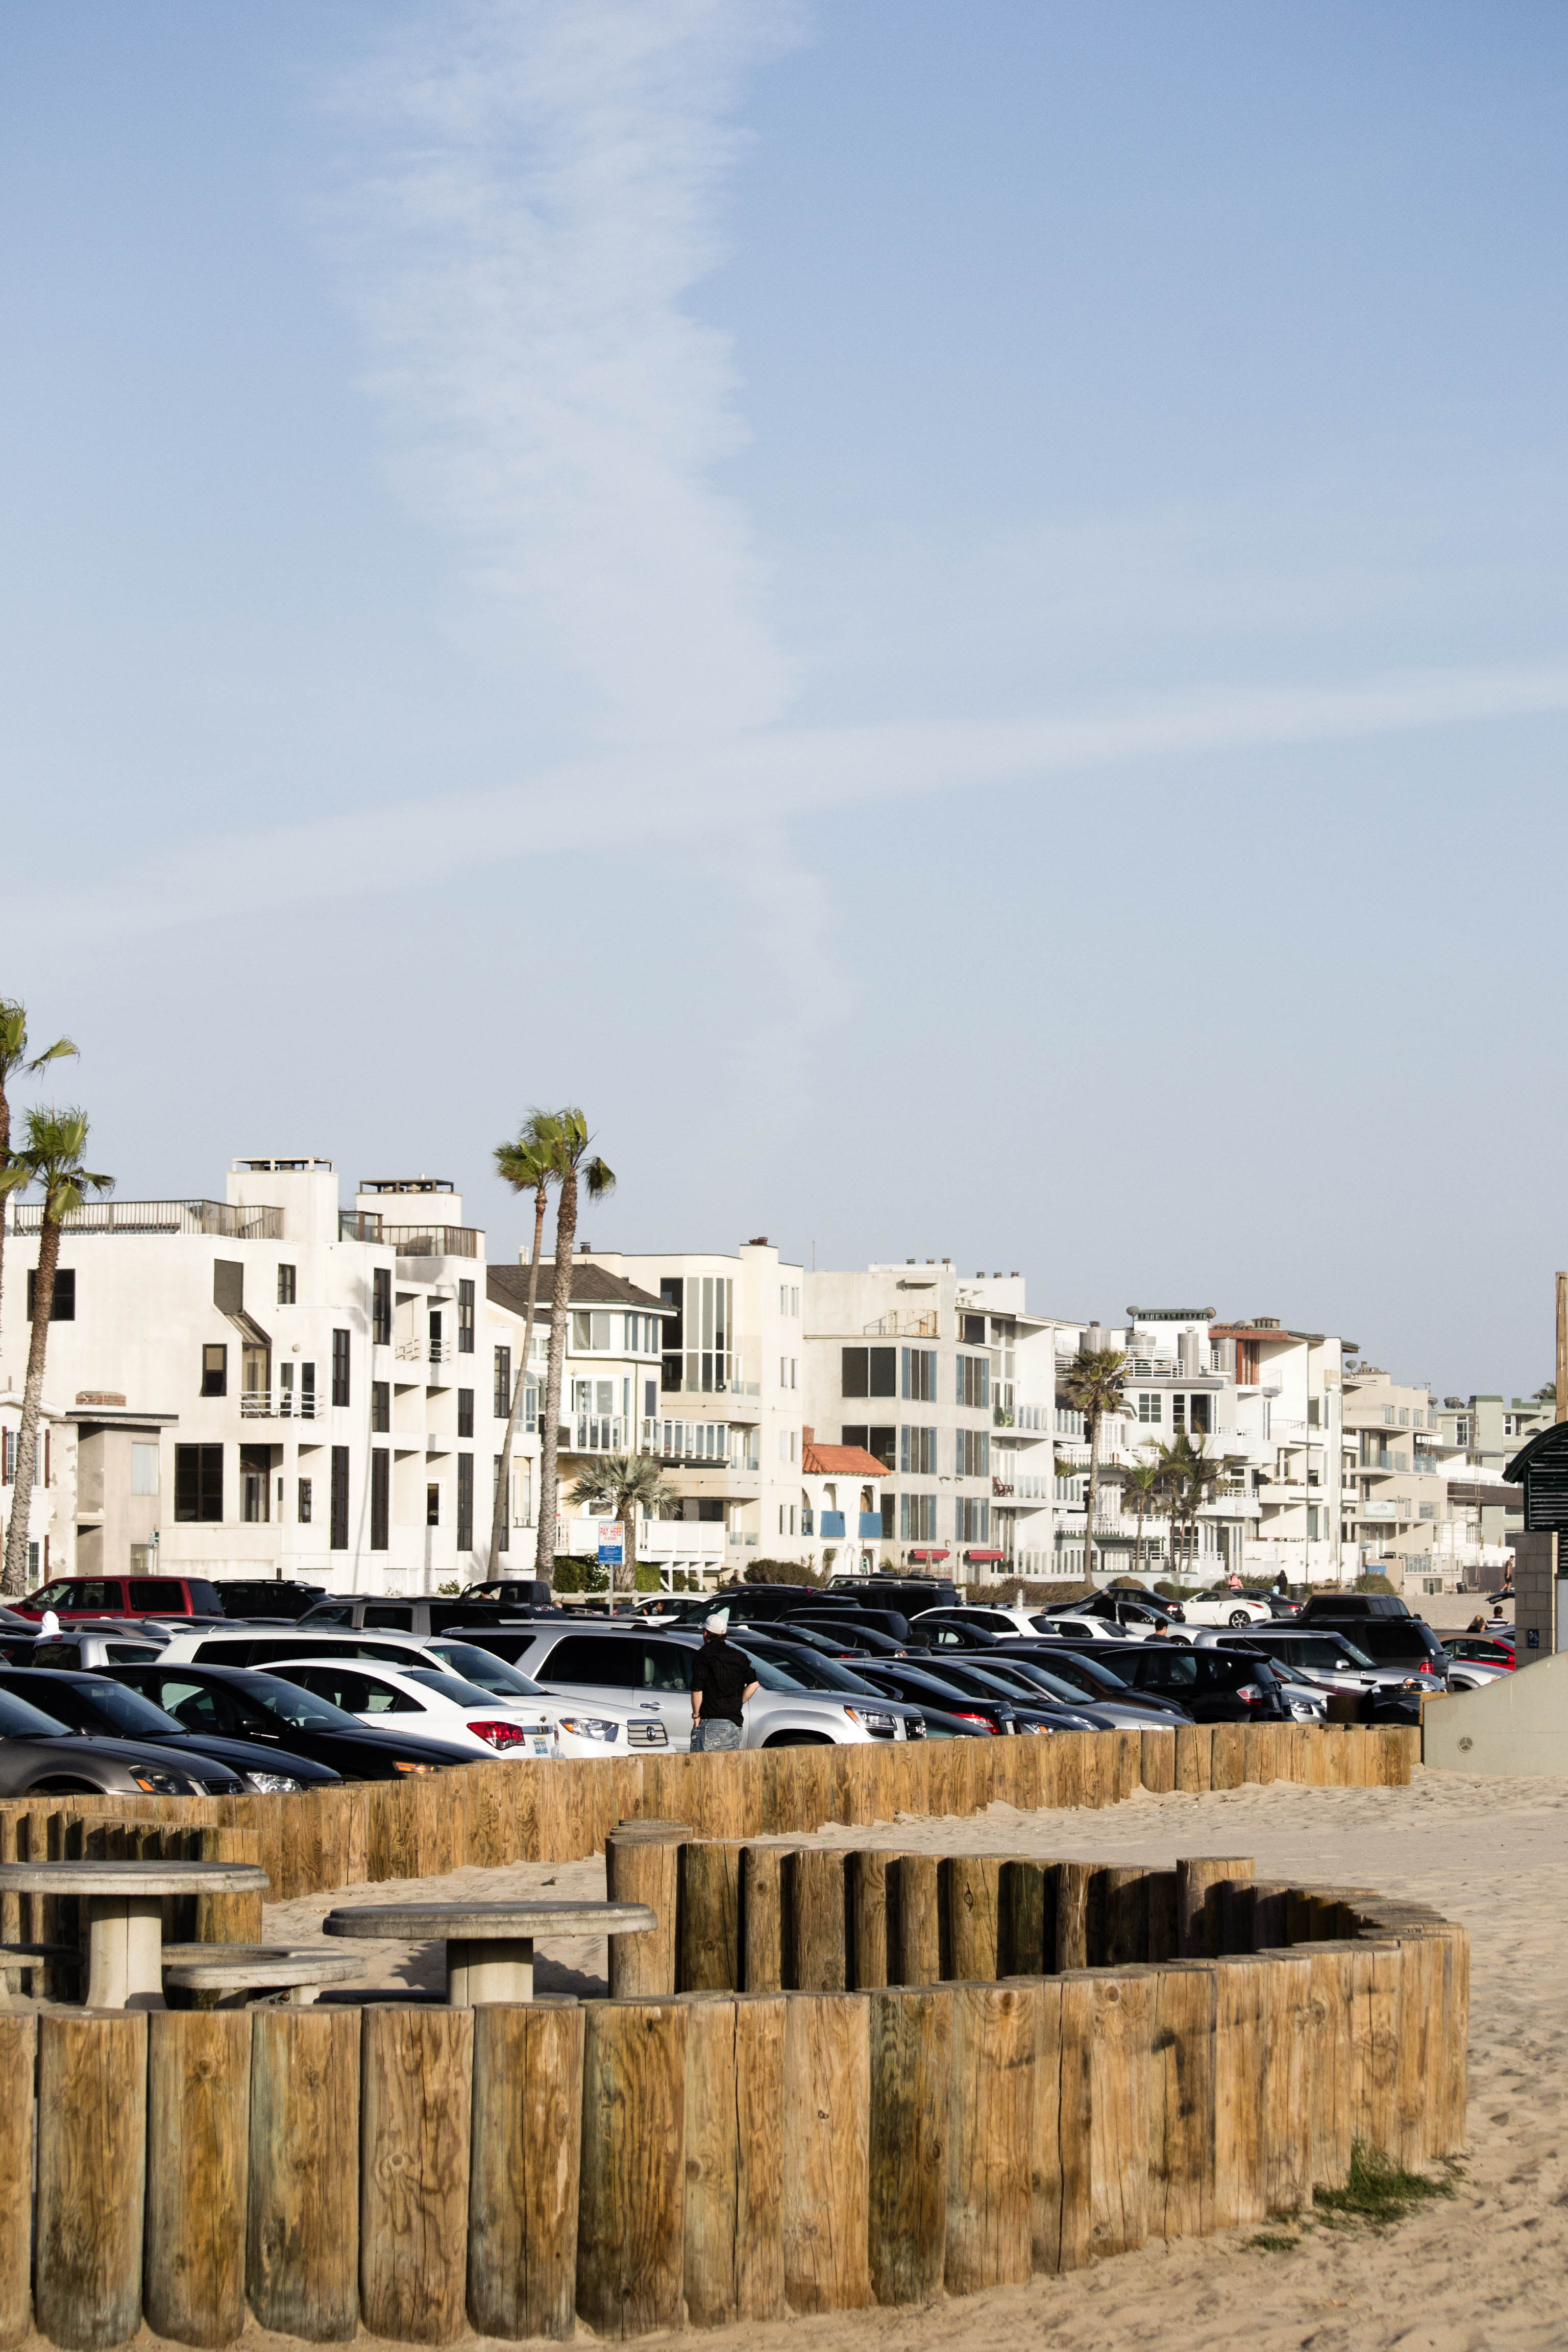
beach, sea, coast, dock, boardwalk, town, city, walkway, cityscape, vacation, travel, california, waterway, la, losangeles, venicebeach, urban area, human settlement